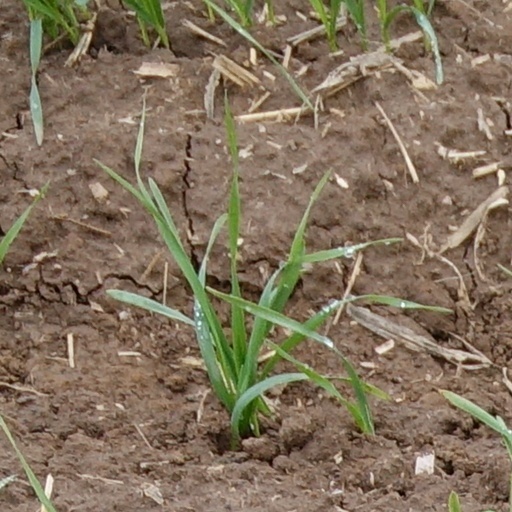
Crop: wheat